John C. Munn

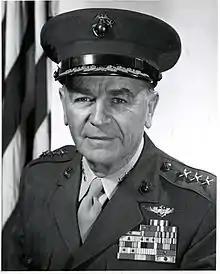
Munn, circa 1964

John Calvin Munn (17 October 1906 – 14 April 1986) was the 8th Assistant Commandant of the Marine Corps and United States Naval Aviator. He served for 37 years in the United States Marine Corps.